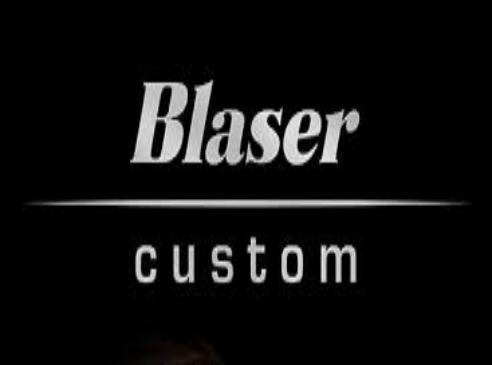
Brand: Blaser
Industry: Necessities